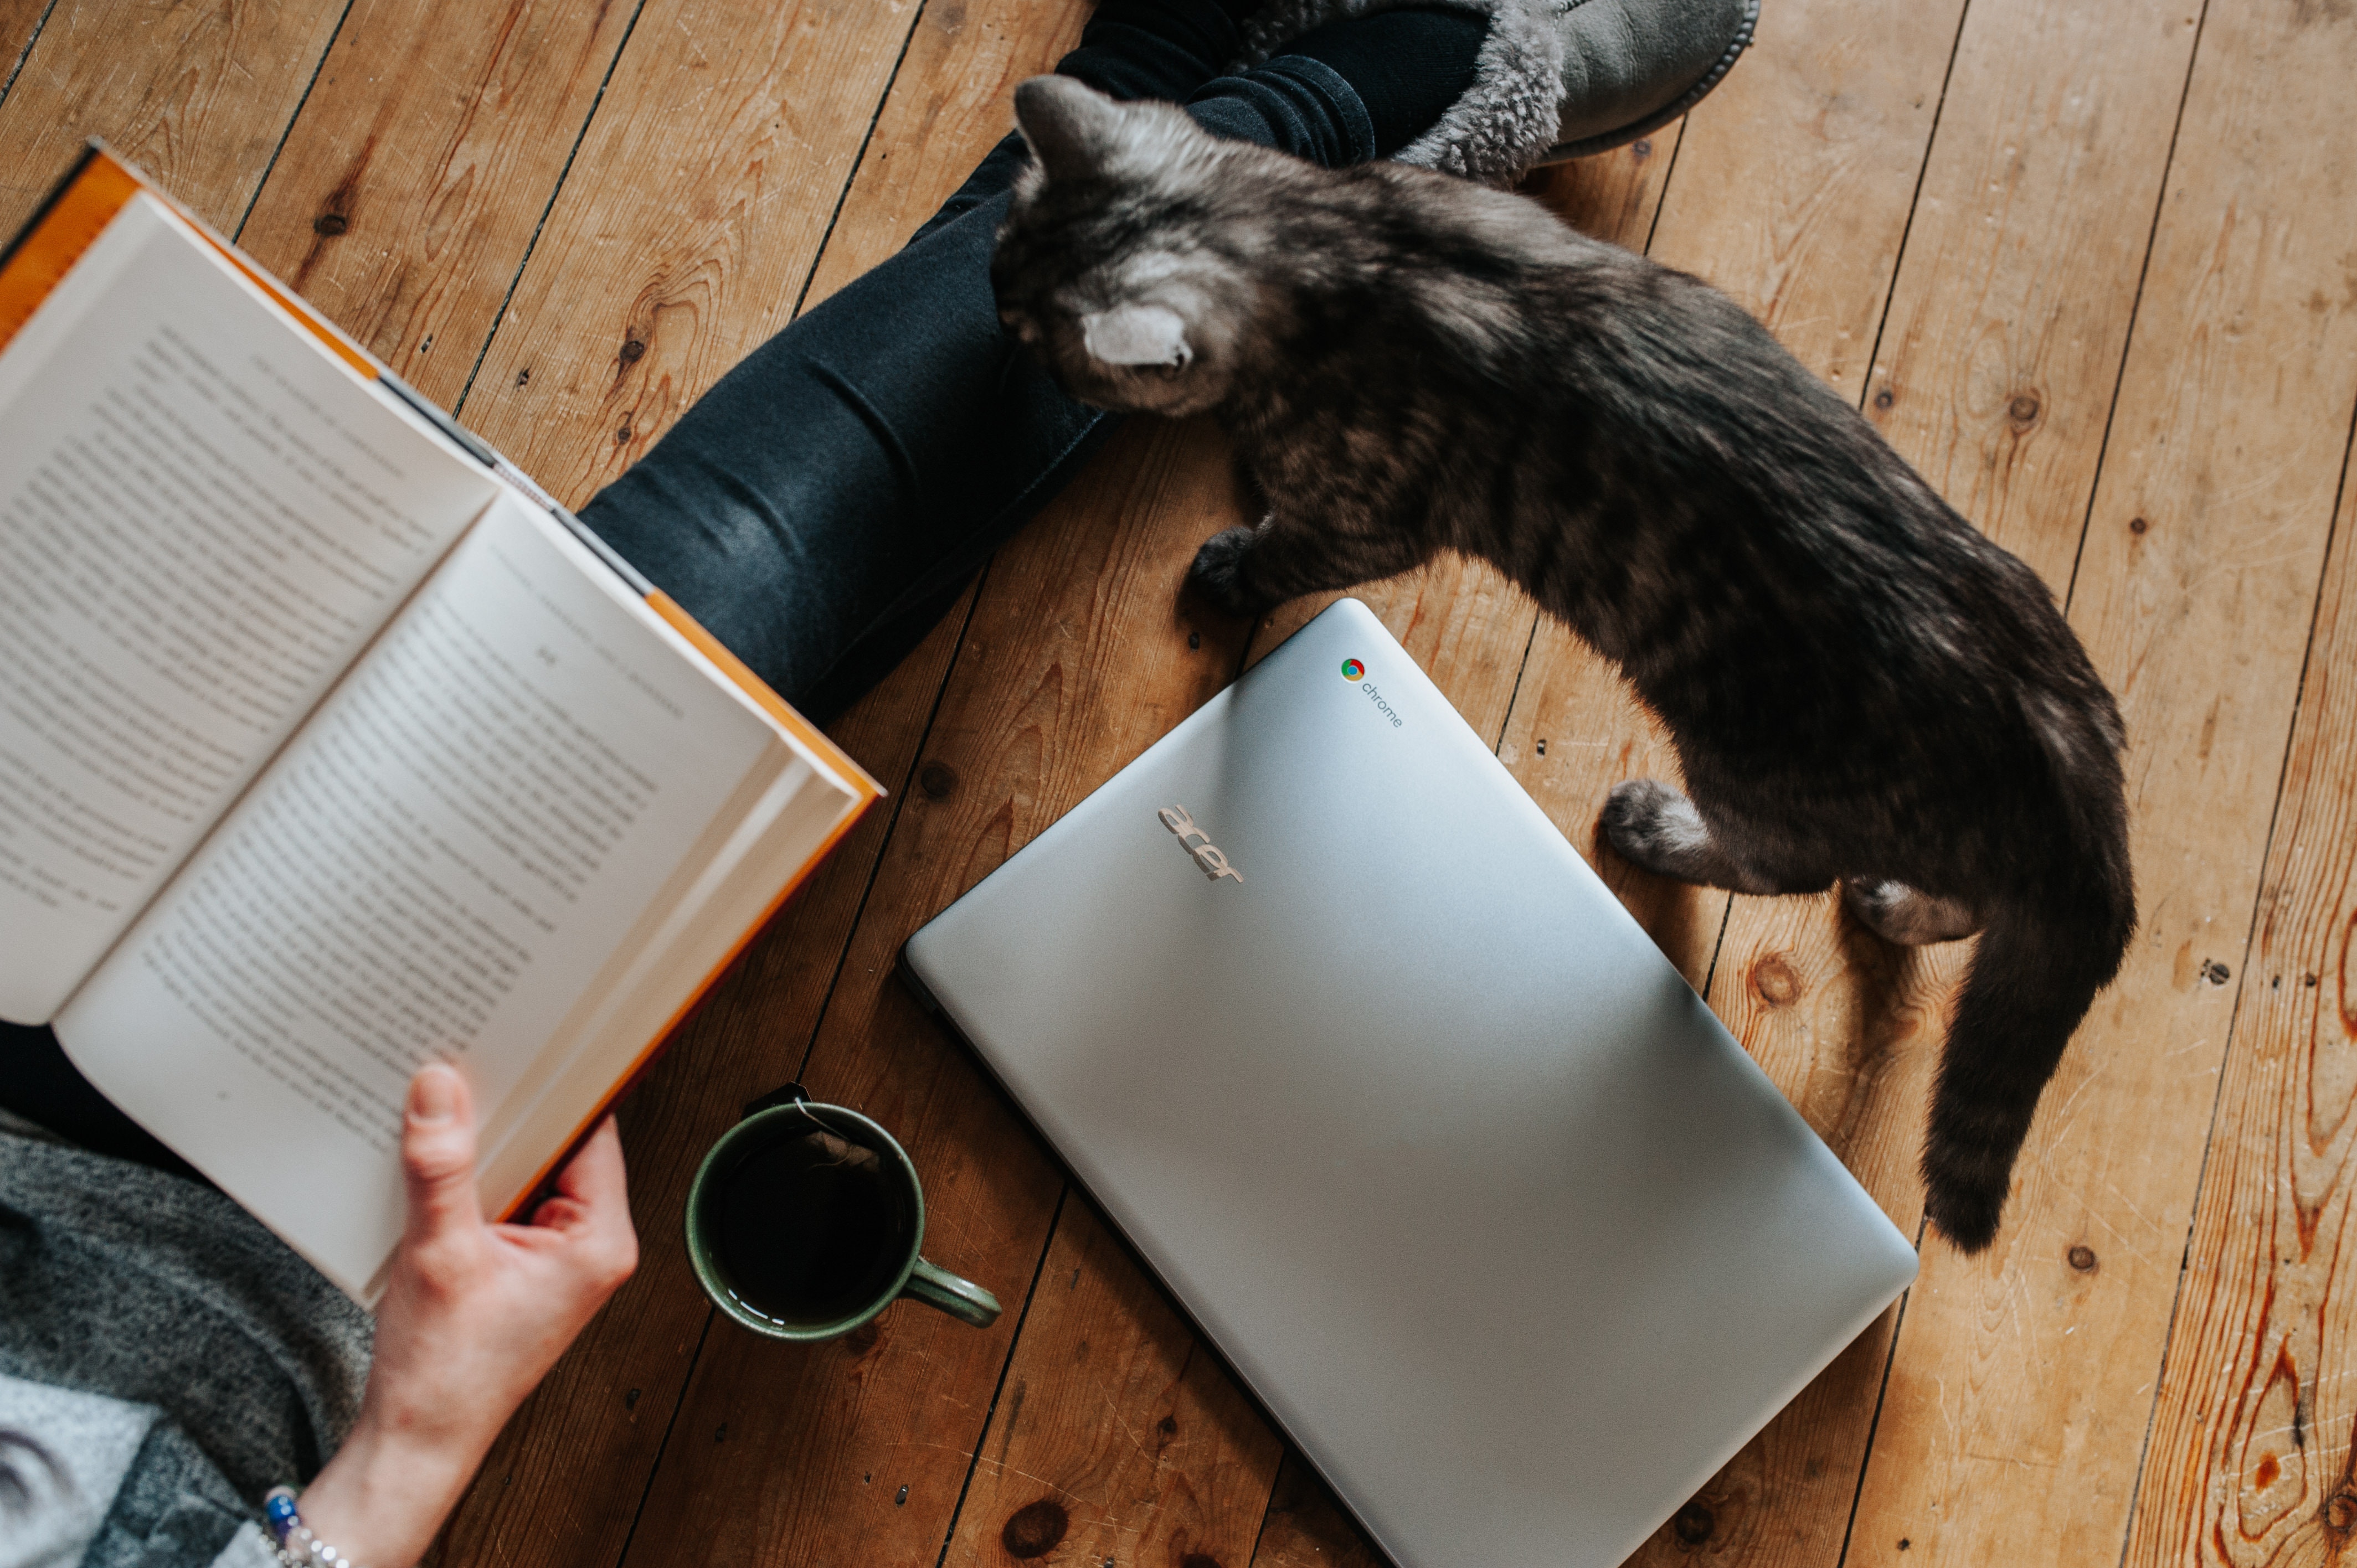
Label: gatto